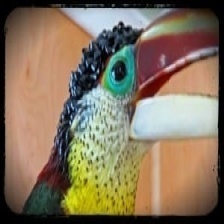
Species: CURL CRESTED ARACURI
Scientific name: PTEROGLOSSUS BEAUHARNAESII
ImageNet parent category: toucan